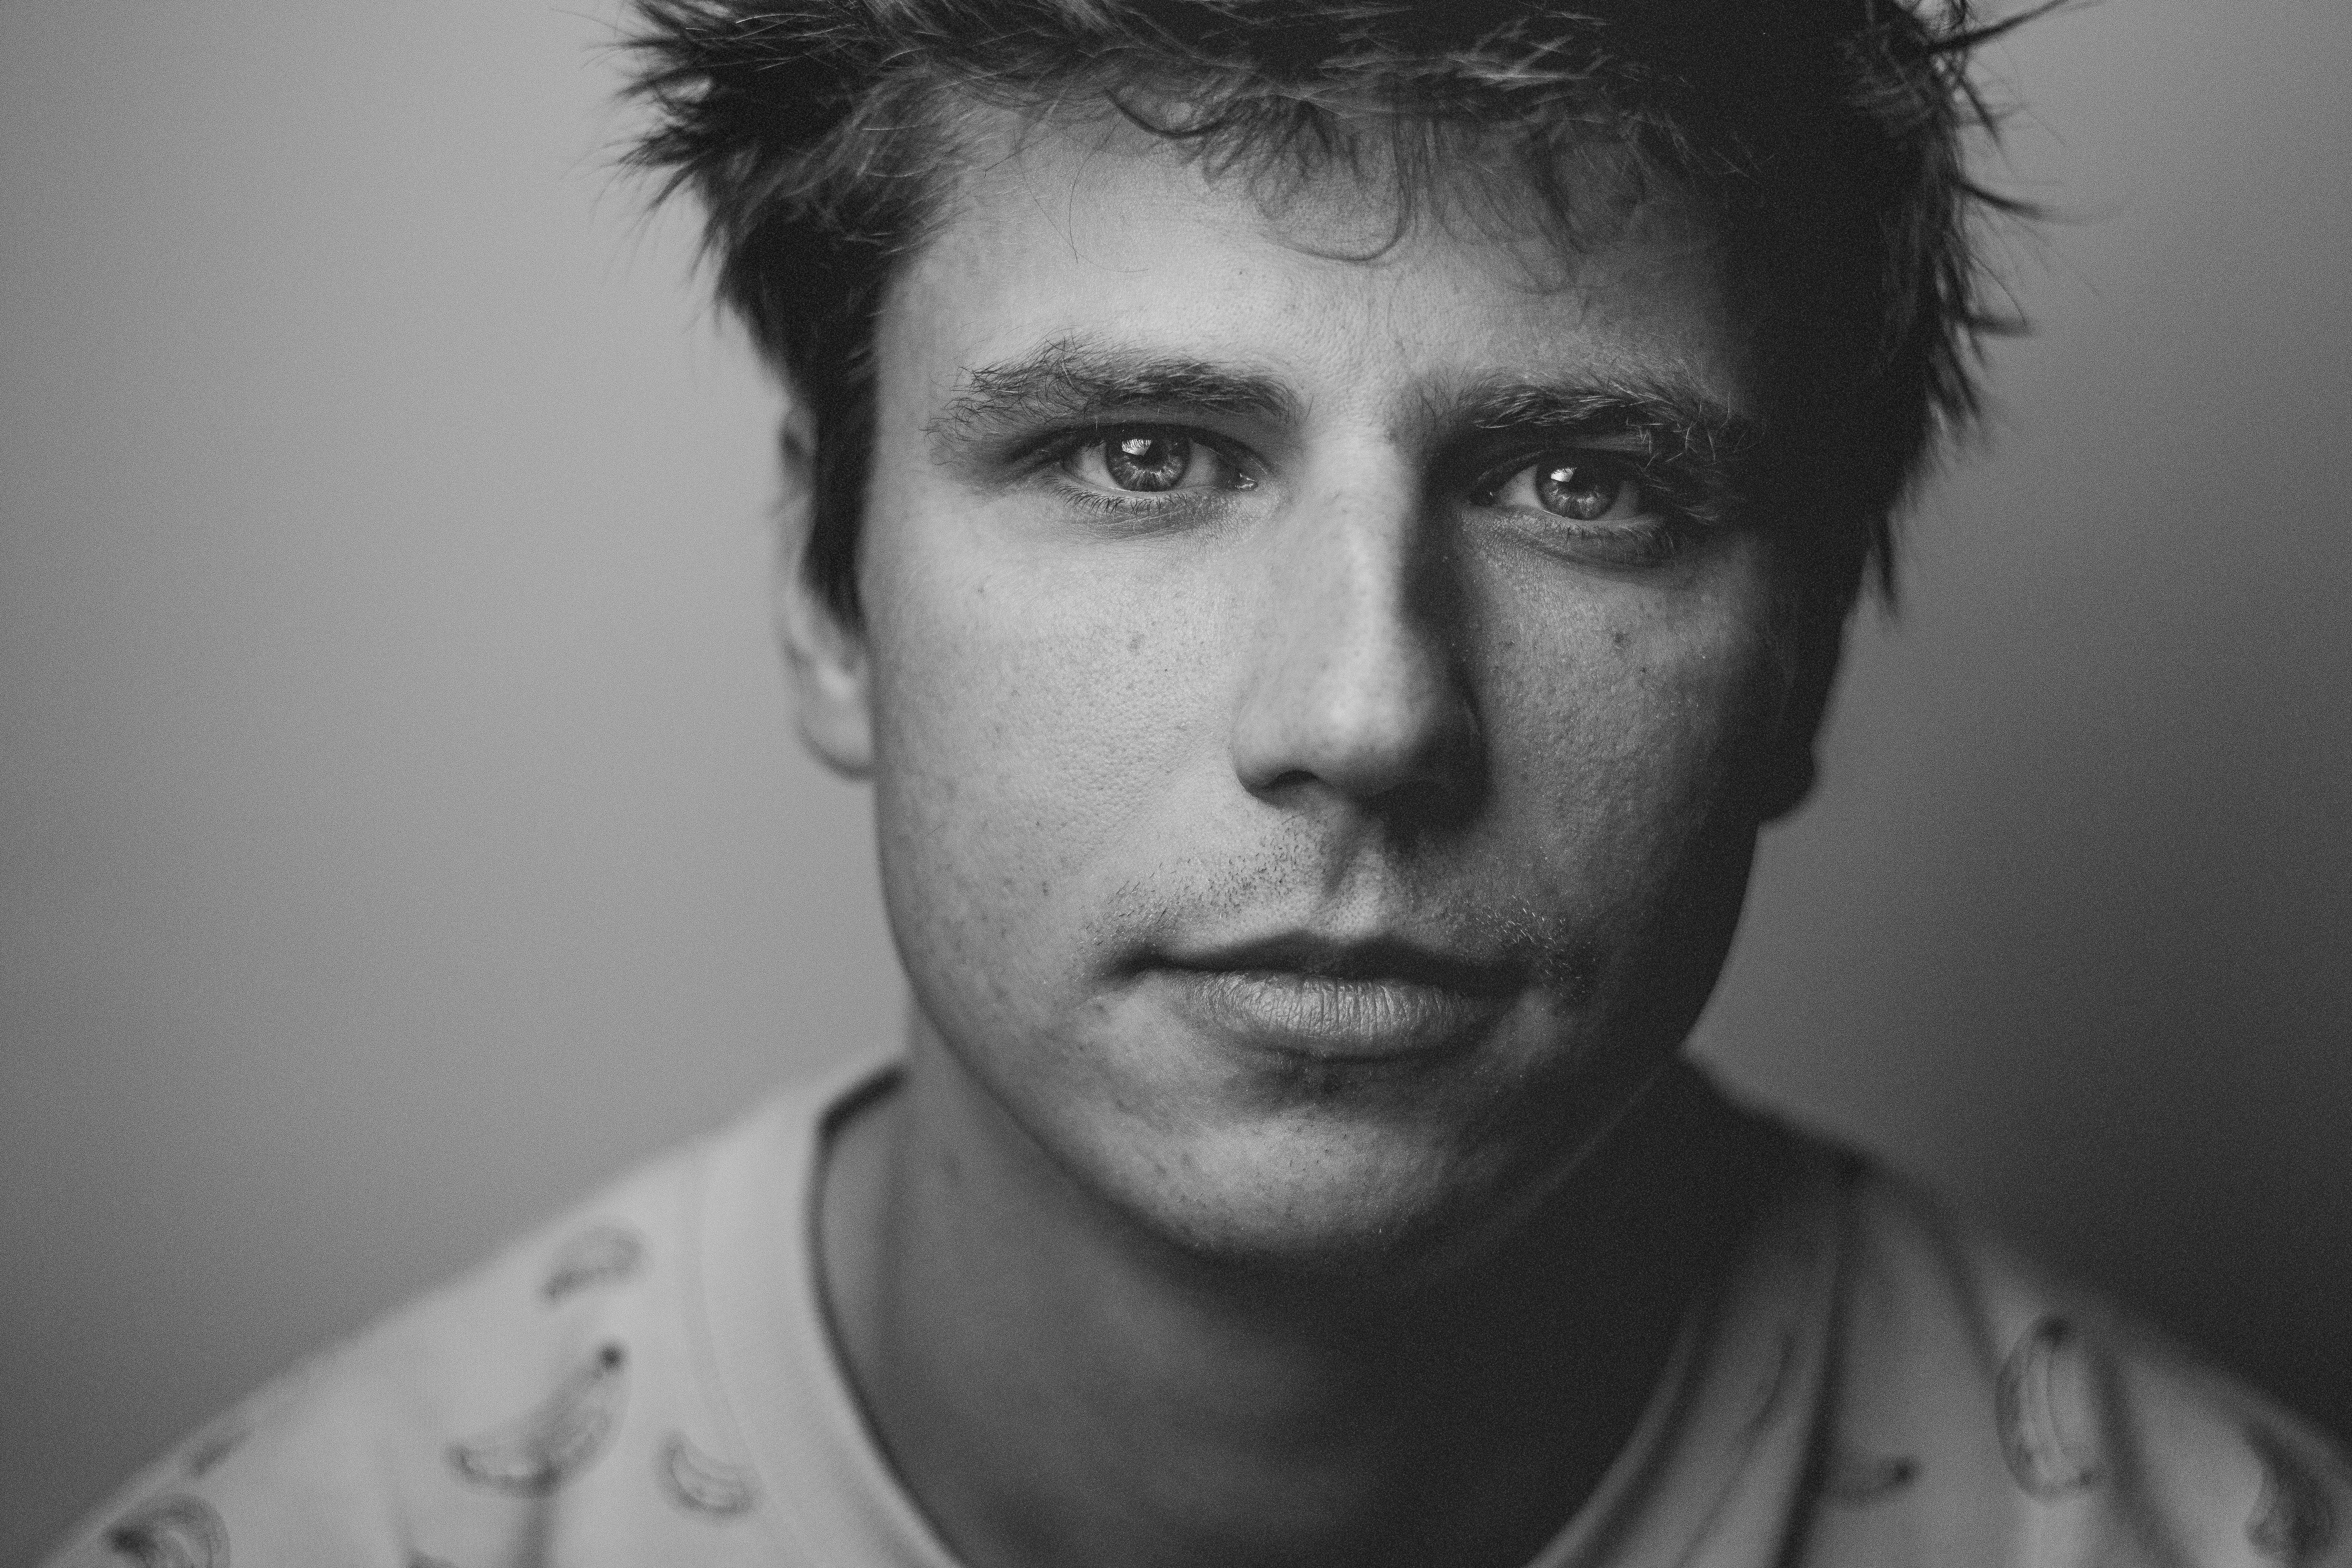
man, person, black and white, photography, portrait, human, black, ear, monochrome, smile, eyebrow, face, nose, cheek, neck, eye, self portrait, organ, forehead, jaw, chin, monochrome photography, portrait photography, facial hair